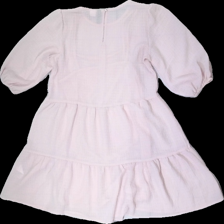
View: back
Type: Dress
Category: Ladies
Brand: H&M
Brand text on label: Divided
Colors: Pink
Material: 100% polyester,
Cut: C-collar, Loose
Size: XXS
Season: Summer
Stains: Minor
Smell: Minor
Damage: small food stain
Damage location: bottom center
Price range: <50
Recommended usage: Recycle
Description: Pink cute dress with puffy sleeves from Divided. Size XXS.